Julius Caesar

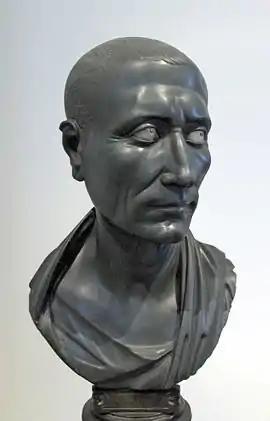
The Green Caesar, posthumous portrait from the 1st century AD, now located at the Altes Museum in Berlin

From the period 52 to 49 BC, trust between Caesar and Pompey disintegrated. In 51 BC, the consul Marcellus proposed recalling Caesar, arguing that his "provincia" (here meaning "task") in Gaul – due to his victory against Vercingetorix in 52 – was complete; it evidently was incomplete as Caesar was that year fighting the Bellovaci and regardless the proposal was vetoed. That year, it seemed that the conservatives around Cato in the Senate would seek to enlist Pompey to force Caesar to return from Gaul without honours or a second consulship. Cato, Bibulus, and their allies, however, were successful in winning Pompey over to take a hard line against Caesar's continued command.